San Jose Convention Center

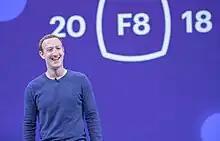
Facebook CEO Mark Zuckerberg speaking at Facebook F8 in 2018

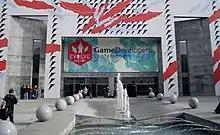
Game Developers Conference

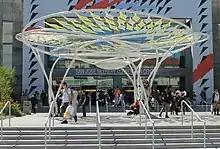
"Idea Tree", an interactive sculpture by South Korean artist Soo-in Yang

The convention center covers , including of exhibit space, 31 meeting rooms, and banquet facilities for some 5,000. There are entrances on West San Carlos Street, Almaden Boulevard, and South Market Street. The San Jose Hilton and Marriott hotels both adjoin the convention center. A two-story hallway connecting the three entrances is called the "Parkway" on the ground floor and the "Concourse" on the second floor.